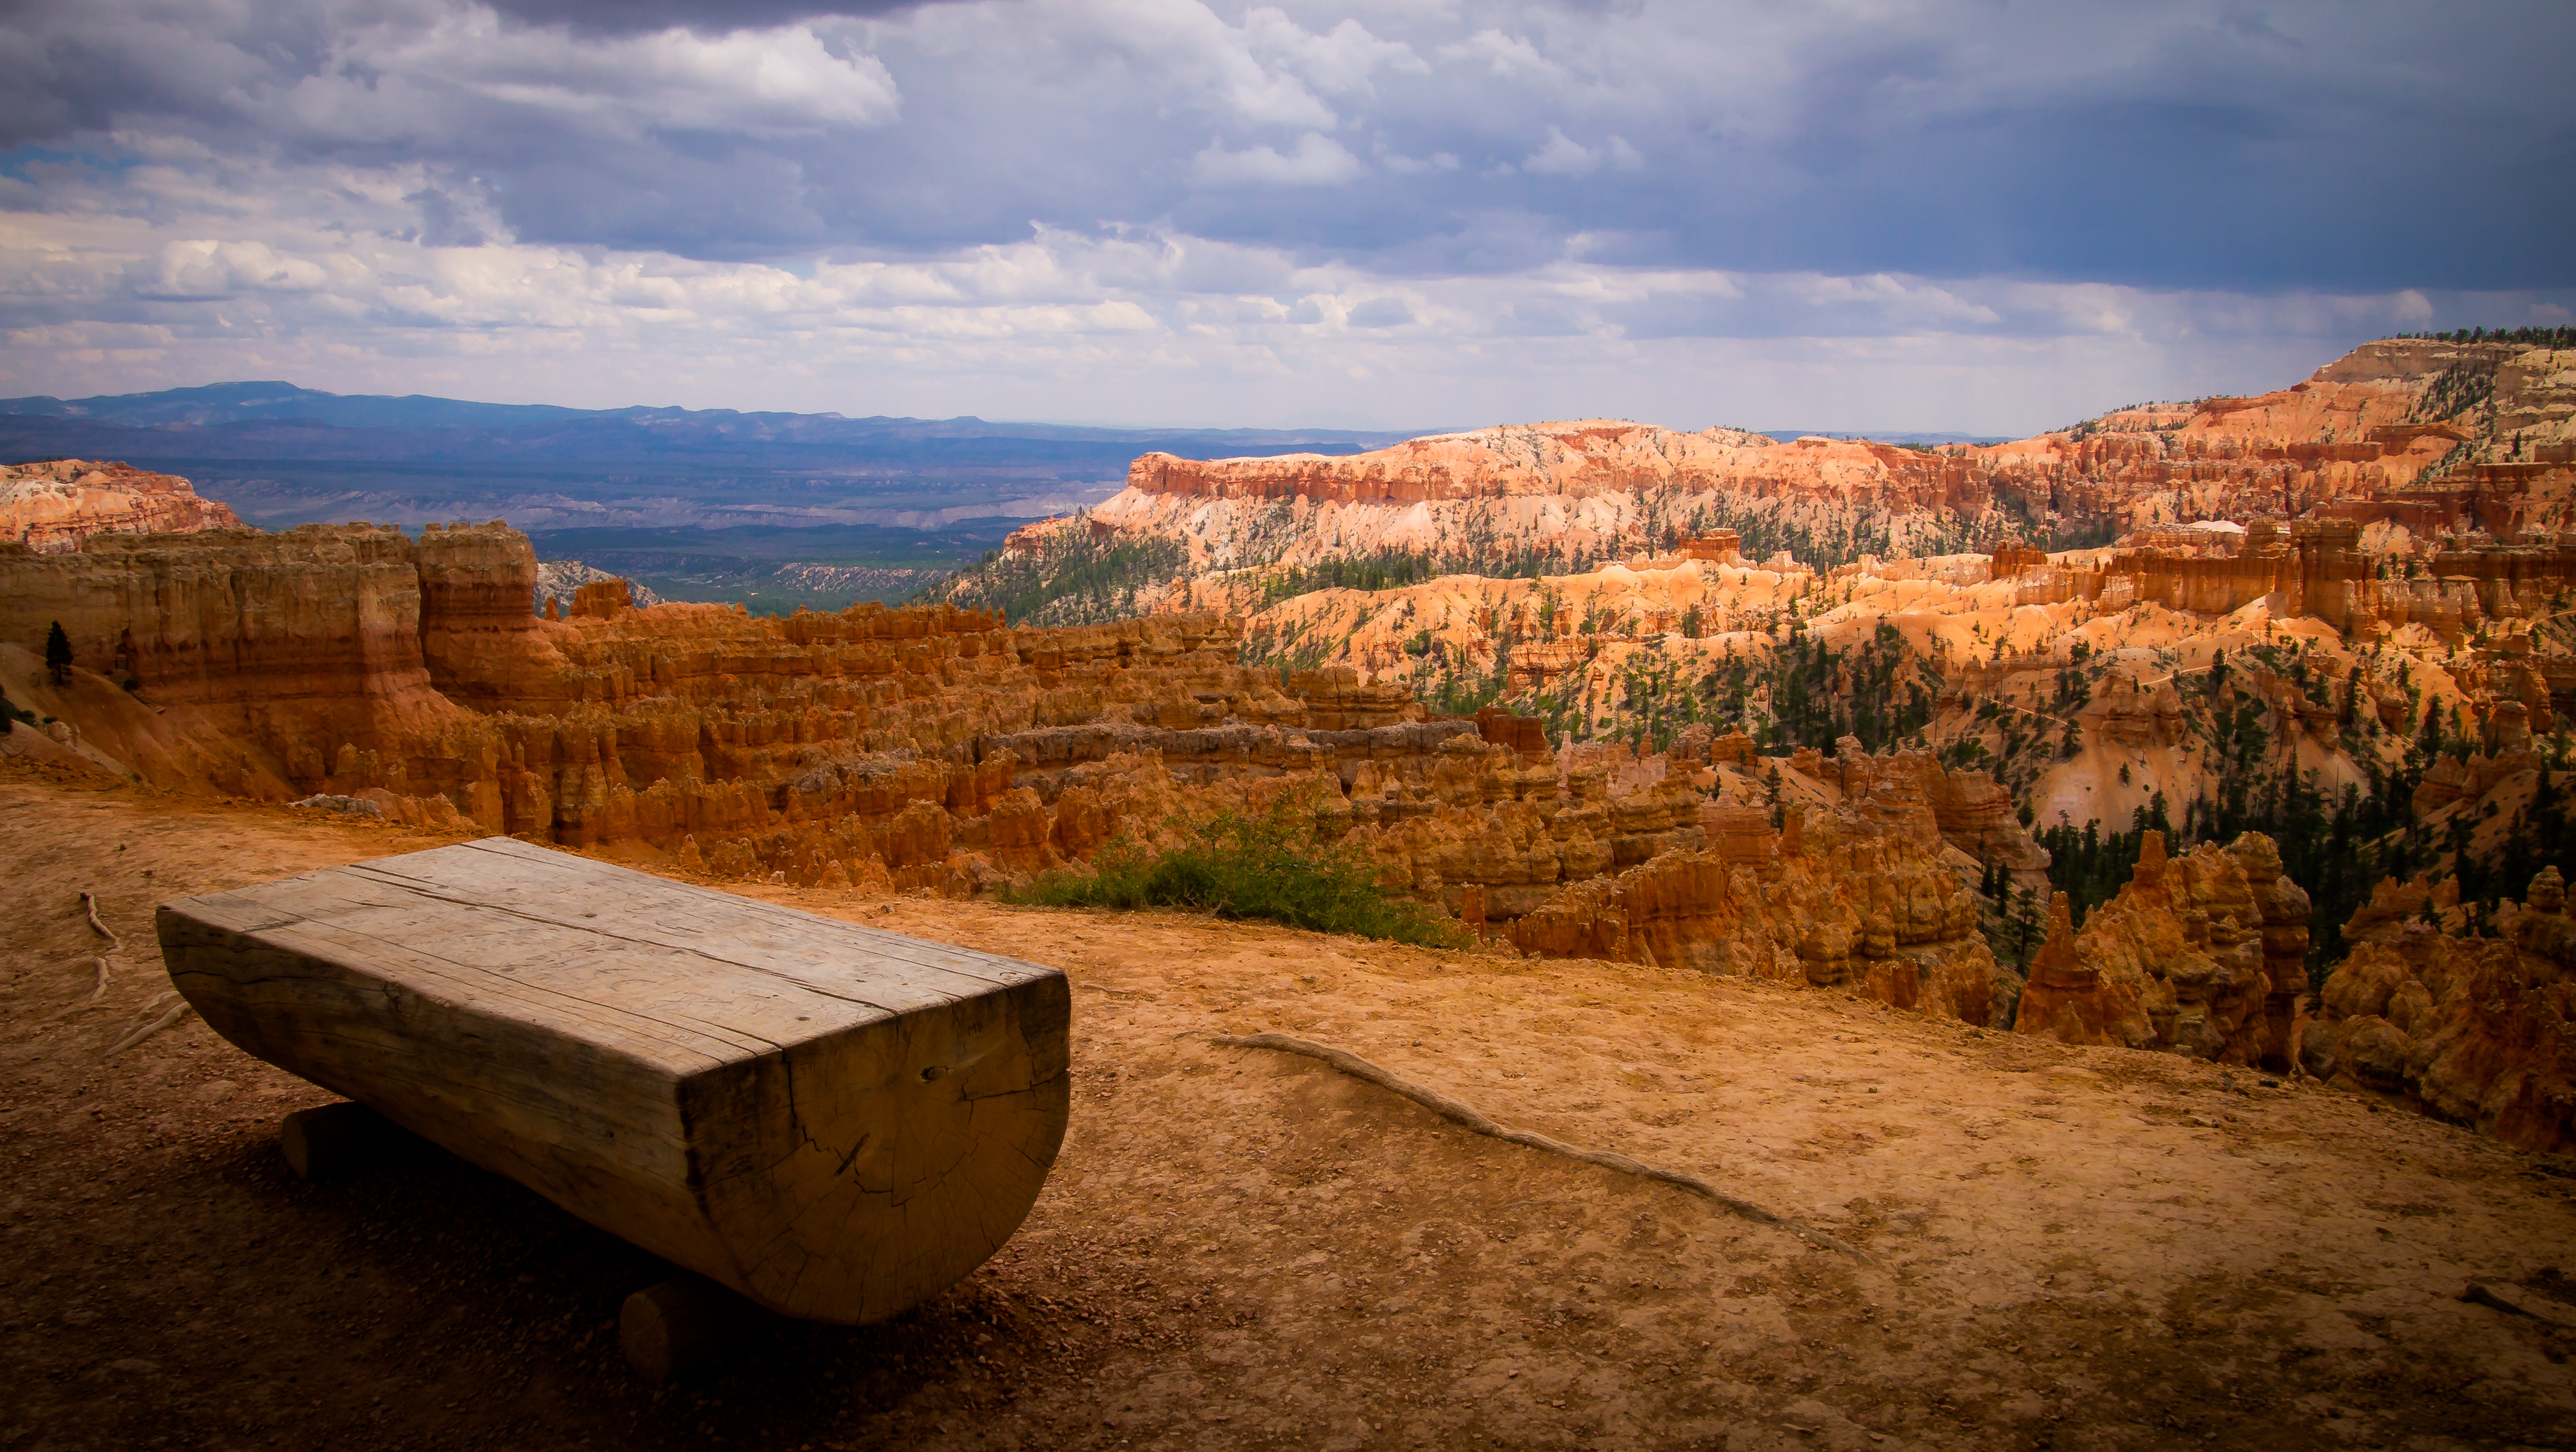
landscape, nature, rock, wilderness, mountain, cloud, sun, bench, desert, adventure, valley, formation, cliff, distance, natural, park, canyon, terrain, national park, world, coral, weed, bryce, national, west, creativecommons, colors, american, geology, peach, mesa, badlands, ridges, western, layers, wadi, westworld, butte, landform, shie, geographical feature